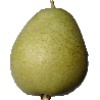
Label: Pear 1